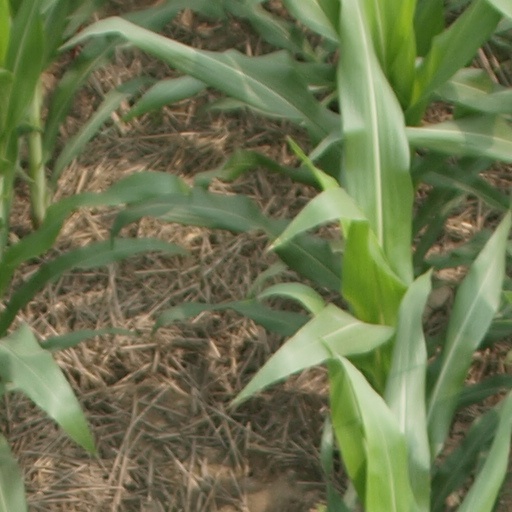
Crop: maize; corn